Roman Romanenko

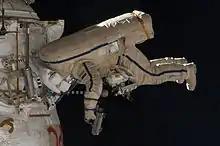
Romanenko during the first spacewalk of the Expedition 35 mission on April 19, 2013.

On 19 April 2013 Romanenko completed his first spacewalk with fellow cosmonaut Pavel Vinogradov, a 6-hour 38 minute EVA to conduct repairs to the ISS.